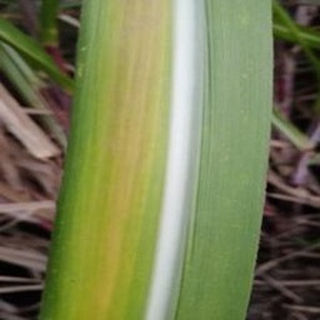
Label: sugarcane_yellow_leaf_disease